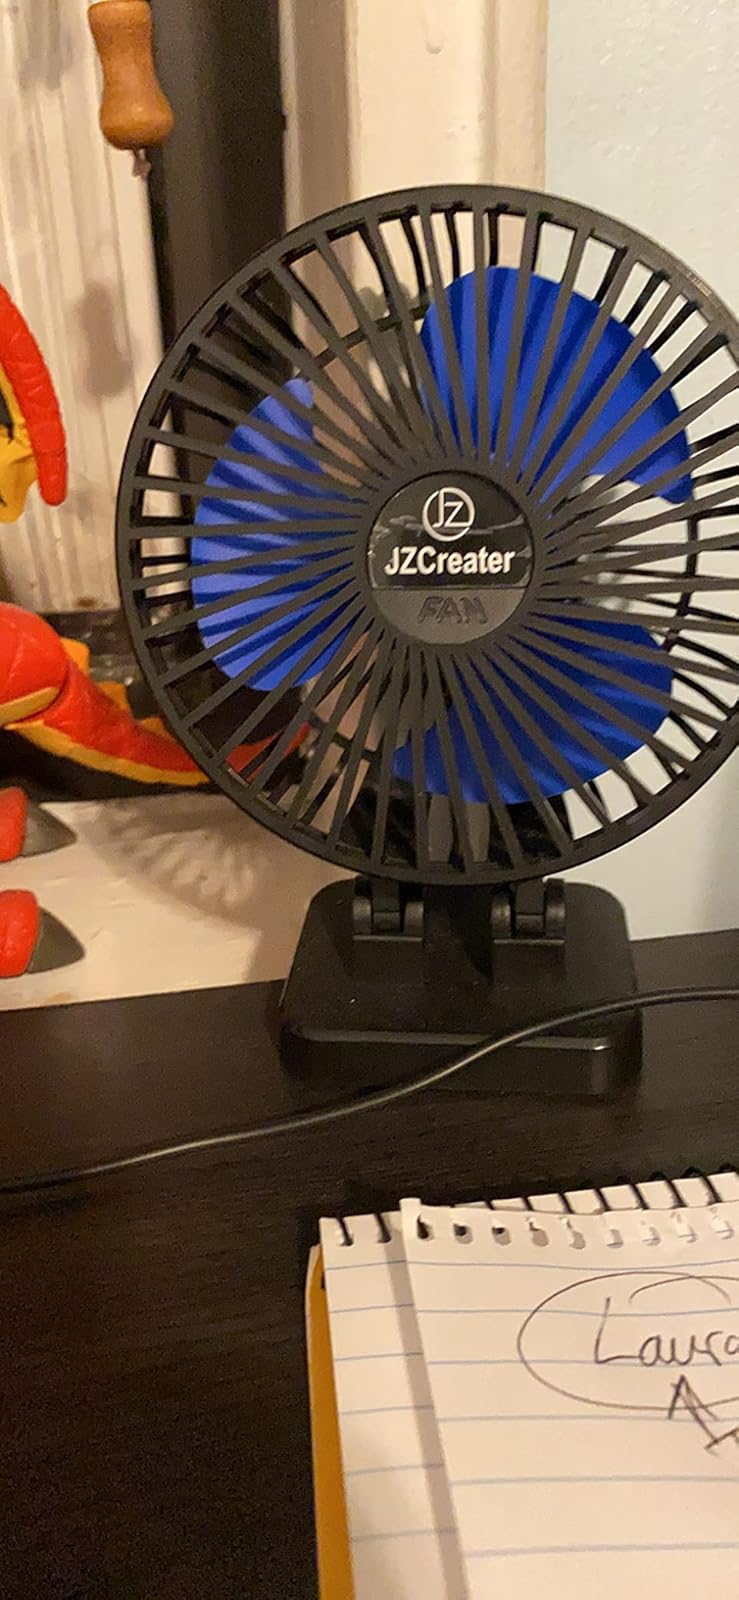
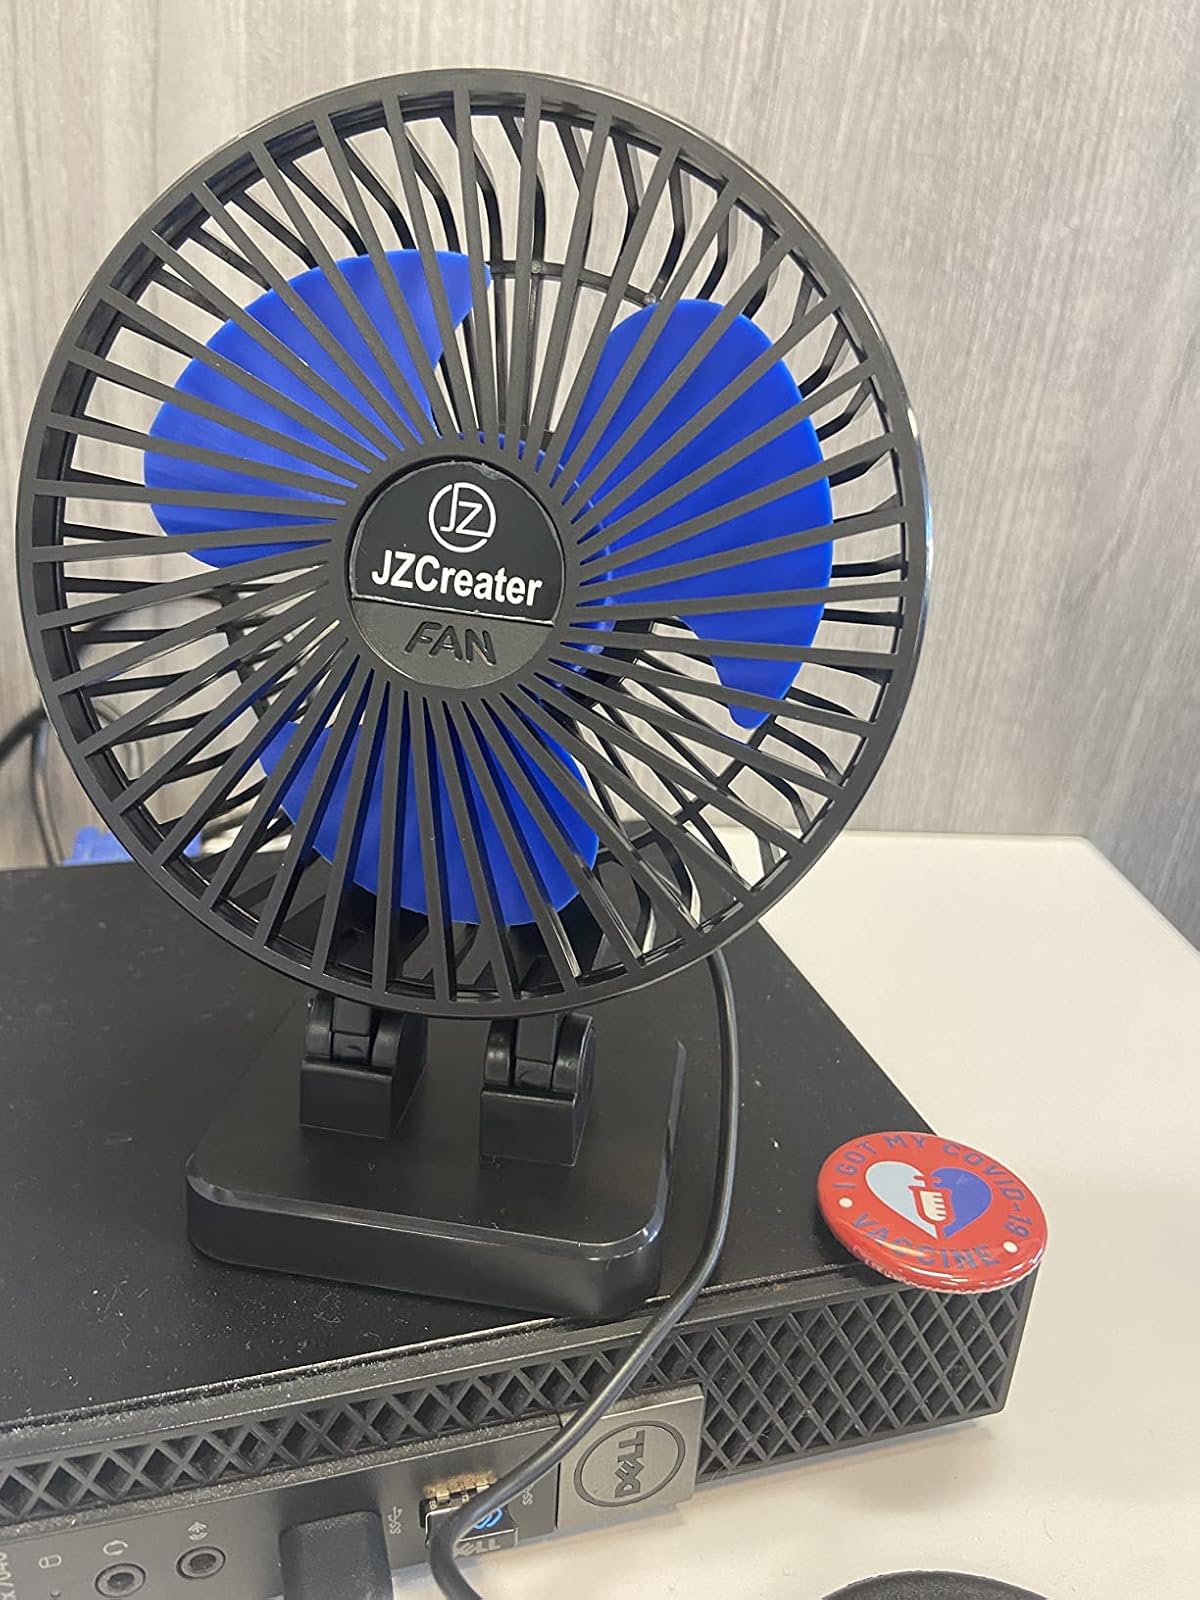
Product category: fan
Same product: yes